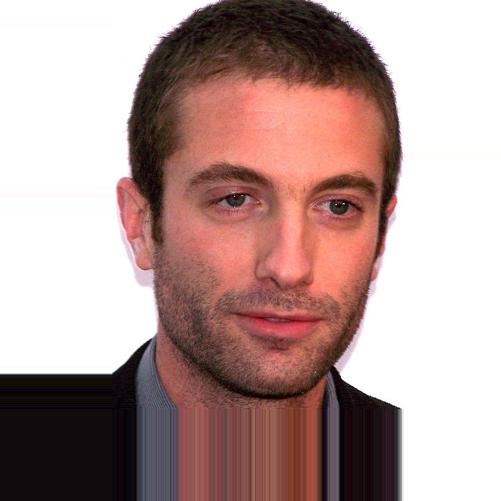
Age: 27